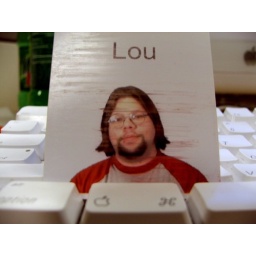
My badge all scratched to hell from fidgeting with it in the badge sleeve, sitting on my keyboard at work.